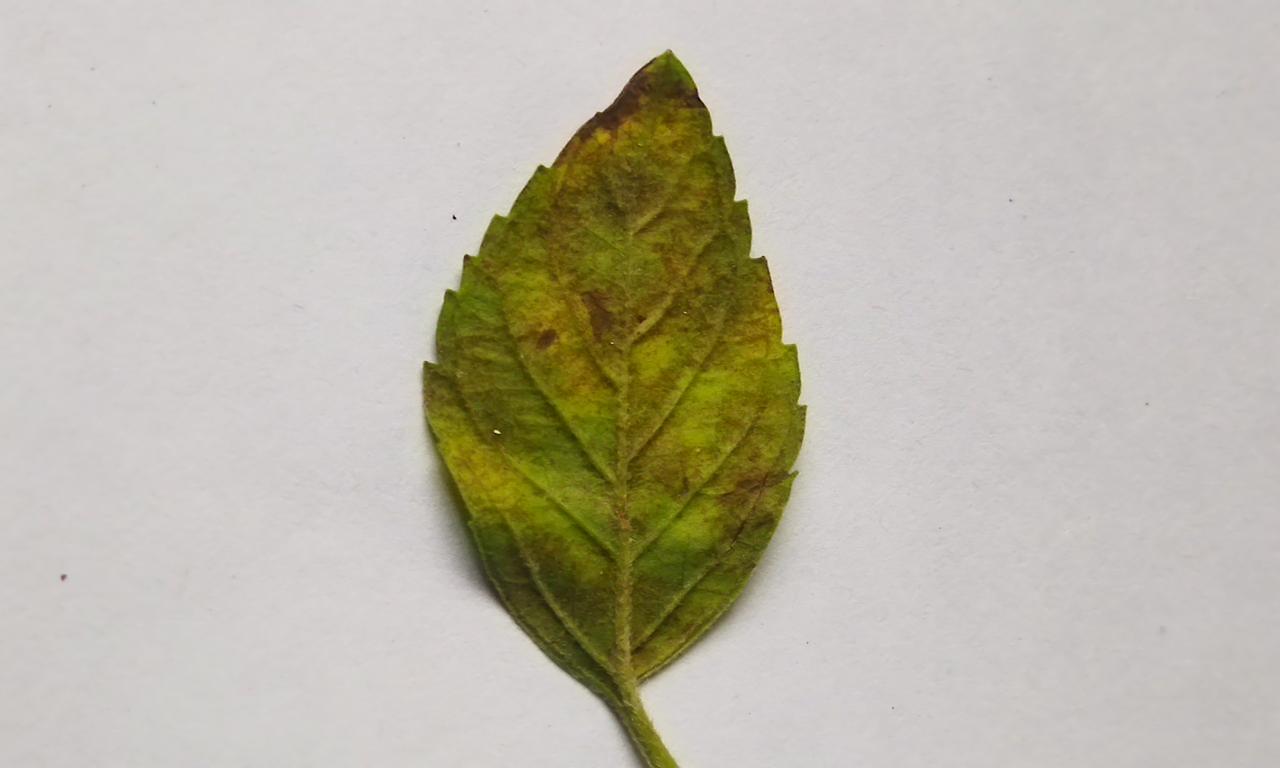
Label: Spoiled